Annisokay

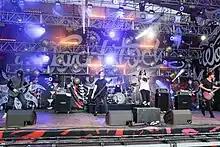
Annisokay at Woodstock Festival Poland, 2017

Despite their message to not play live shows for a while Annisokay returned in February to support Parkway Drive for two shows in Russia. Also February 2016 it was announced that Annisokay are set to support The Word Alive on their "The Dark Matter EU/UK Tour" in May 2016 including shows in the UK, France, Italy, Belgium and more.